Tyro (company)

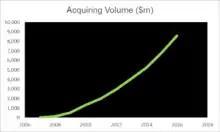
Tyro Acquiring Volume

Tyro was originally founded as MoneySwitch Ltd by Peter Haig, Andrew Rothwell and Paul Wood in 2003. Tyro was the first new entrant into the Australian EFTPOS business since 1996. It was the second company in Australia to be granted a Specialist Credit Card Institution (SCCI) licence after GE Capital.